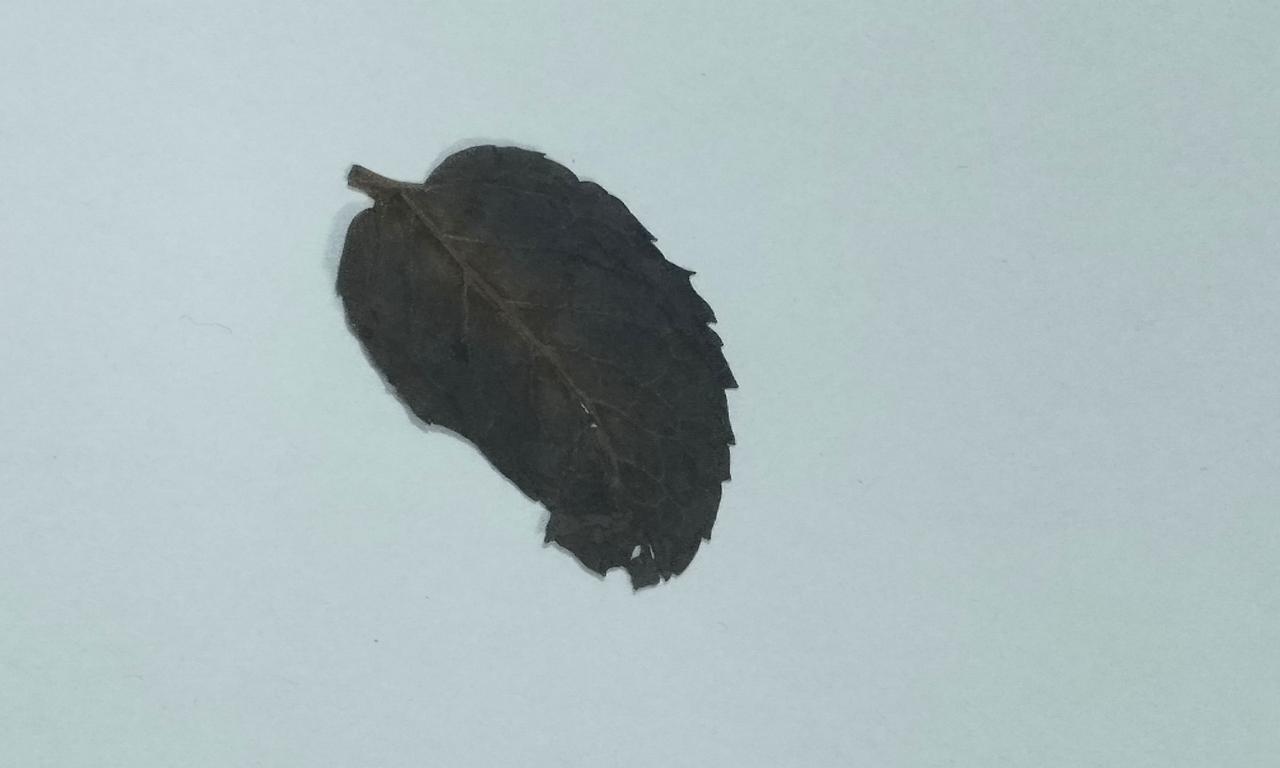
Label: Dried